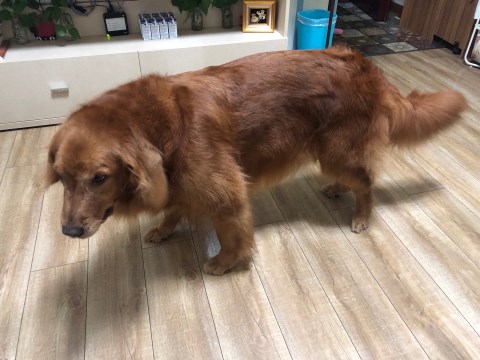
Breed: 5355-n000126-golden_retriever